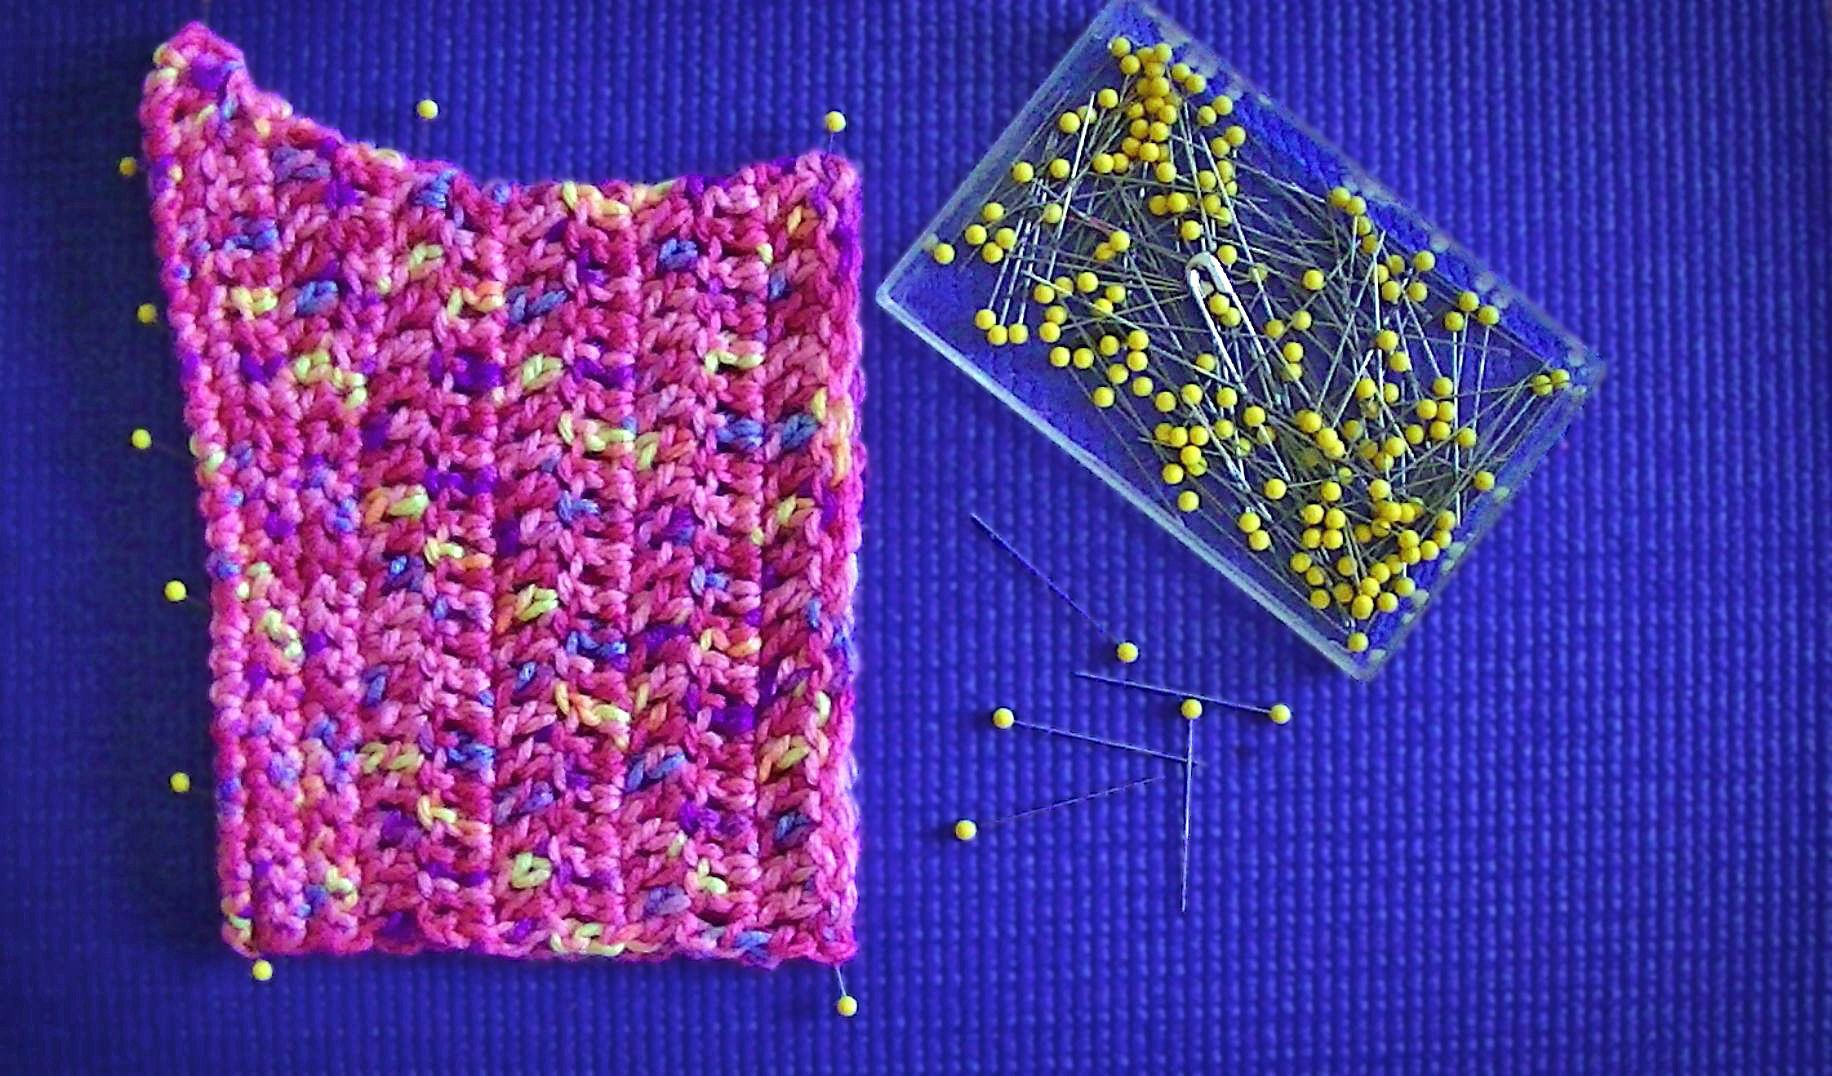
purple, pattern, hat, pink, glitter, crochet, art, pins, blocking, pinned, fashion accessory, bling bling